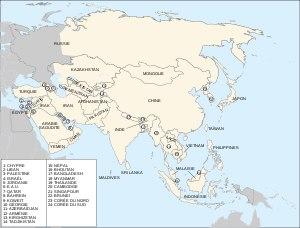
L'Asie, située presque exclusivement dans l'hémisphère nord, à l'est de l'Eurasie, est le plus grand des sept continents de la planète, avec 43 810 582 km², soit 8,6 % de la surface du globe et 29,4 % de la surface des terres.